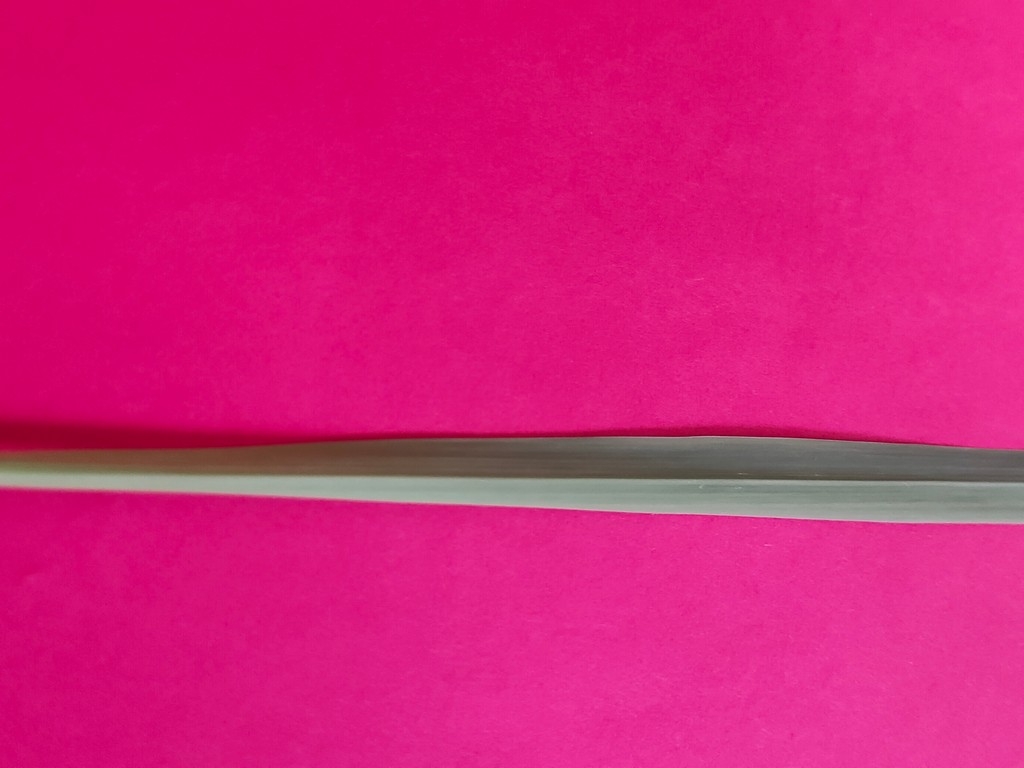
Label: Healthy